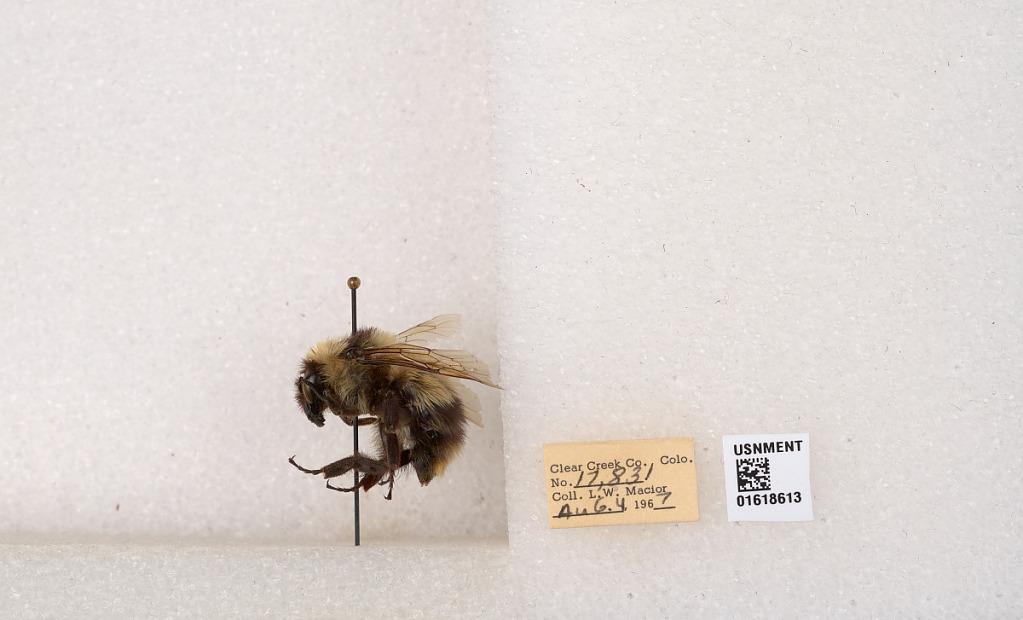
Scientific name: Bombus kirbyellus
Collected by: L. Macior
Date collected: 1967-8-4
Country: United States
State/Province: Colorado
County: Clear Creek
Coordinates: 39.6891, -105.644